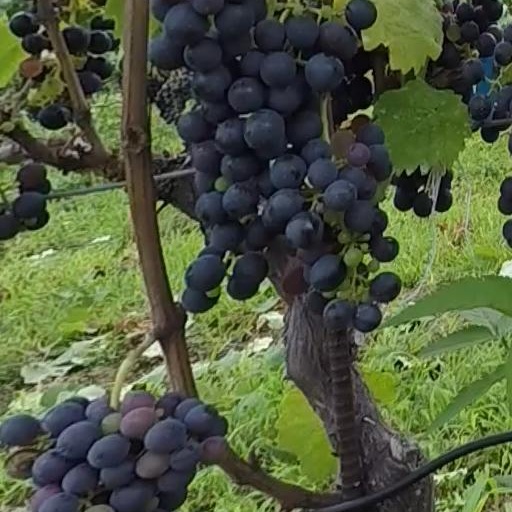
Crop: grape